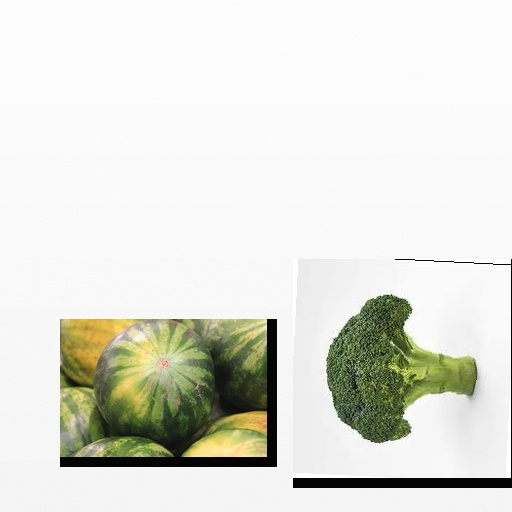
Food items: watermelon, broccoli